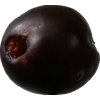
Label: plum